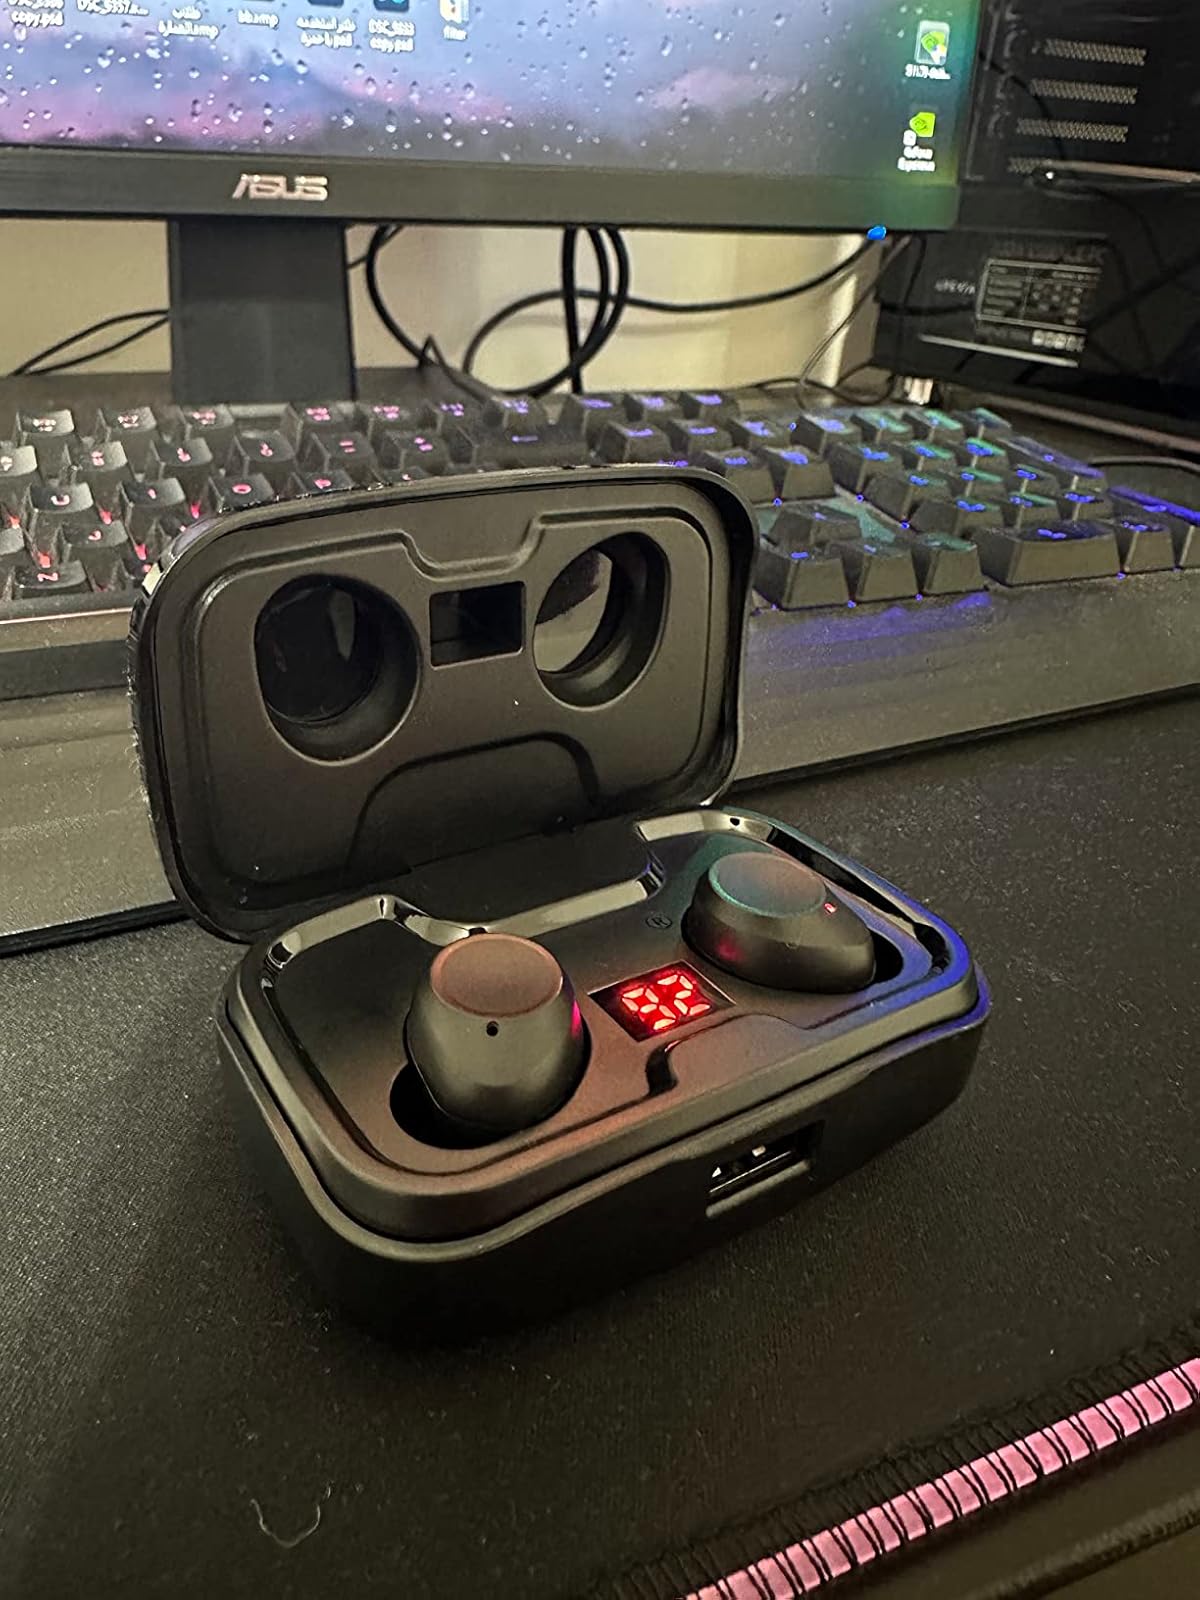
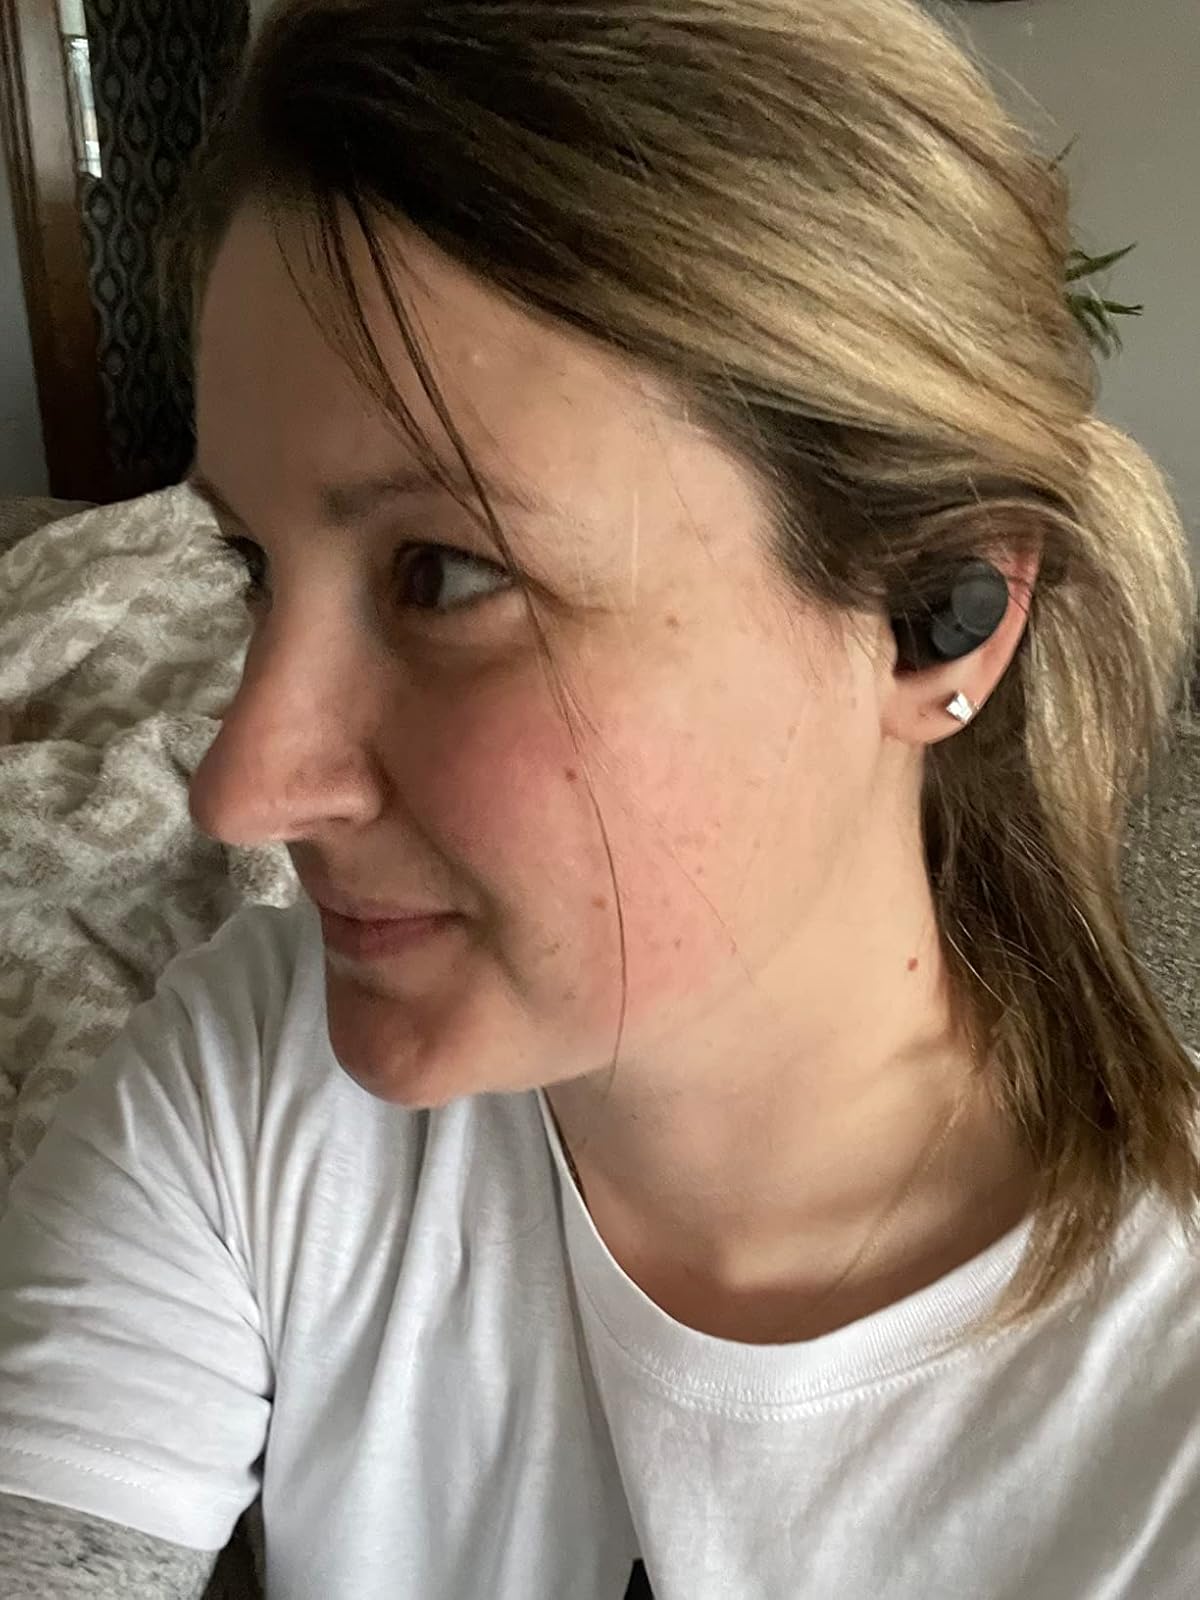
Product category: earbuds
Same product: yes